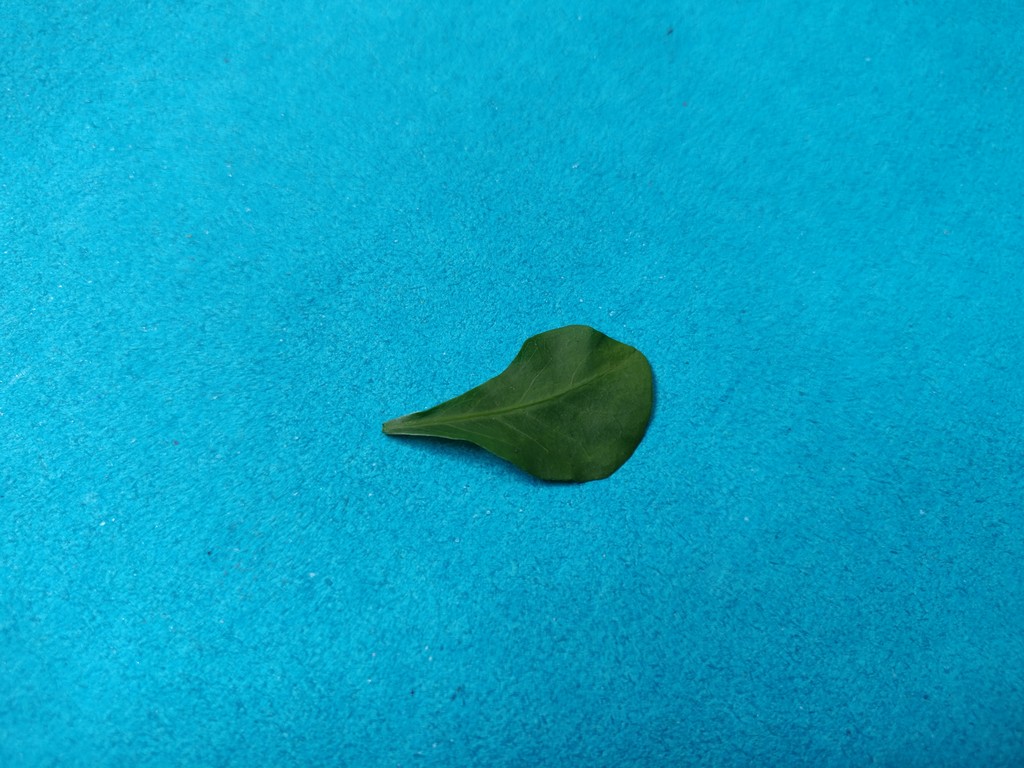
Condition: Healthy
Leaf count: single
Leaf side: front